Hello Naan Pei Pesuren

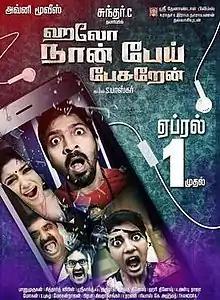
Theatrical release poster

Hello Naan Pei Pesuren is a 2016 Indian Tamil language comedy horror film written and directed by S. Baskar and produced by Sundar C, under the banner Avni Cine Makers. Music was composed by Siddharth Vipin, cinematography was handled by Banu Murugan and editing by N. B. Srikanth. Vaibhav plays the male lead, Oviya and Aishwarya Rajesh are the two female leads, and VTV Ganesh and Karunakaran play supporting roles. In the film, the hero interacts with a ghost when he accidentally finds a 'horror-filled' mobile phone. The film was released on 1 April 2016.